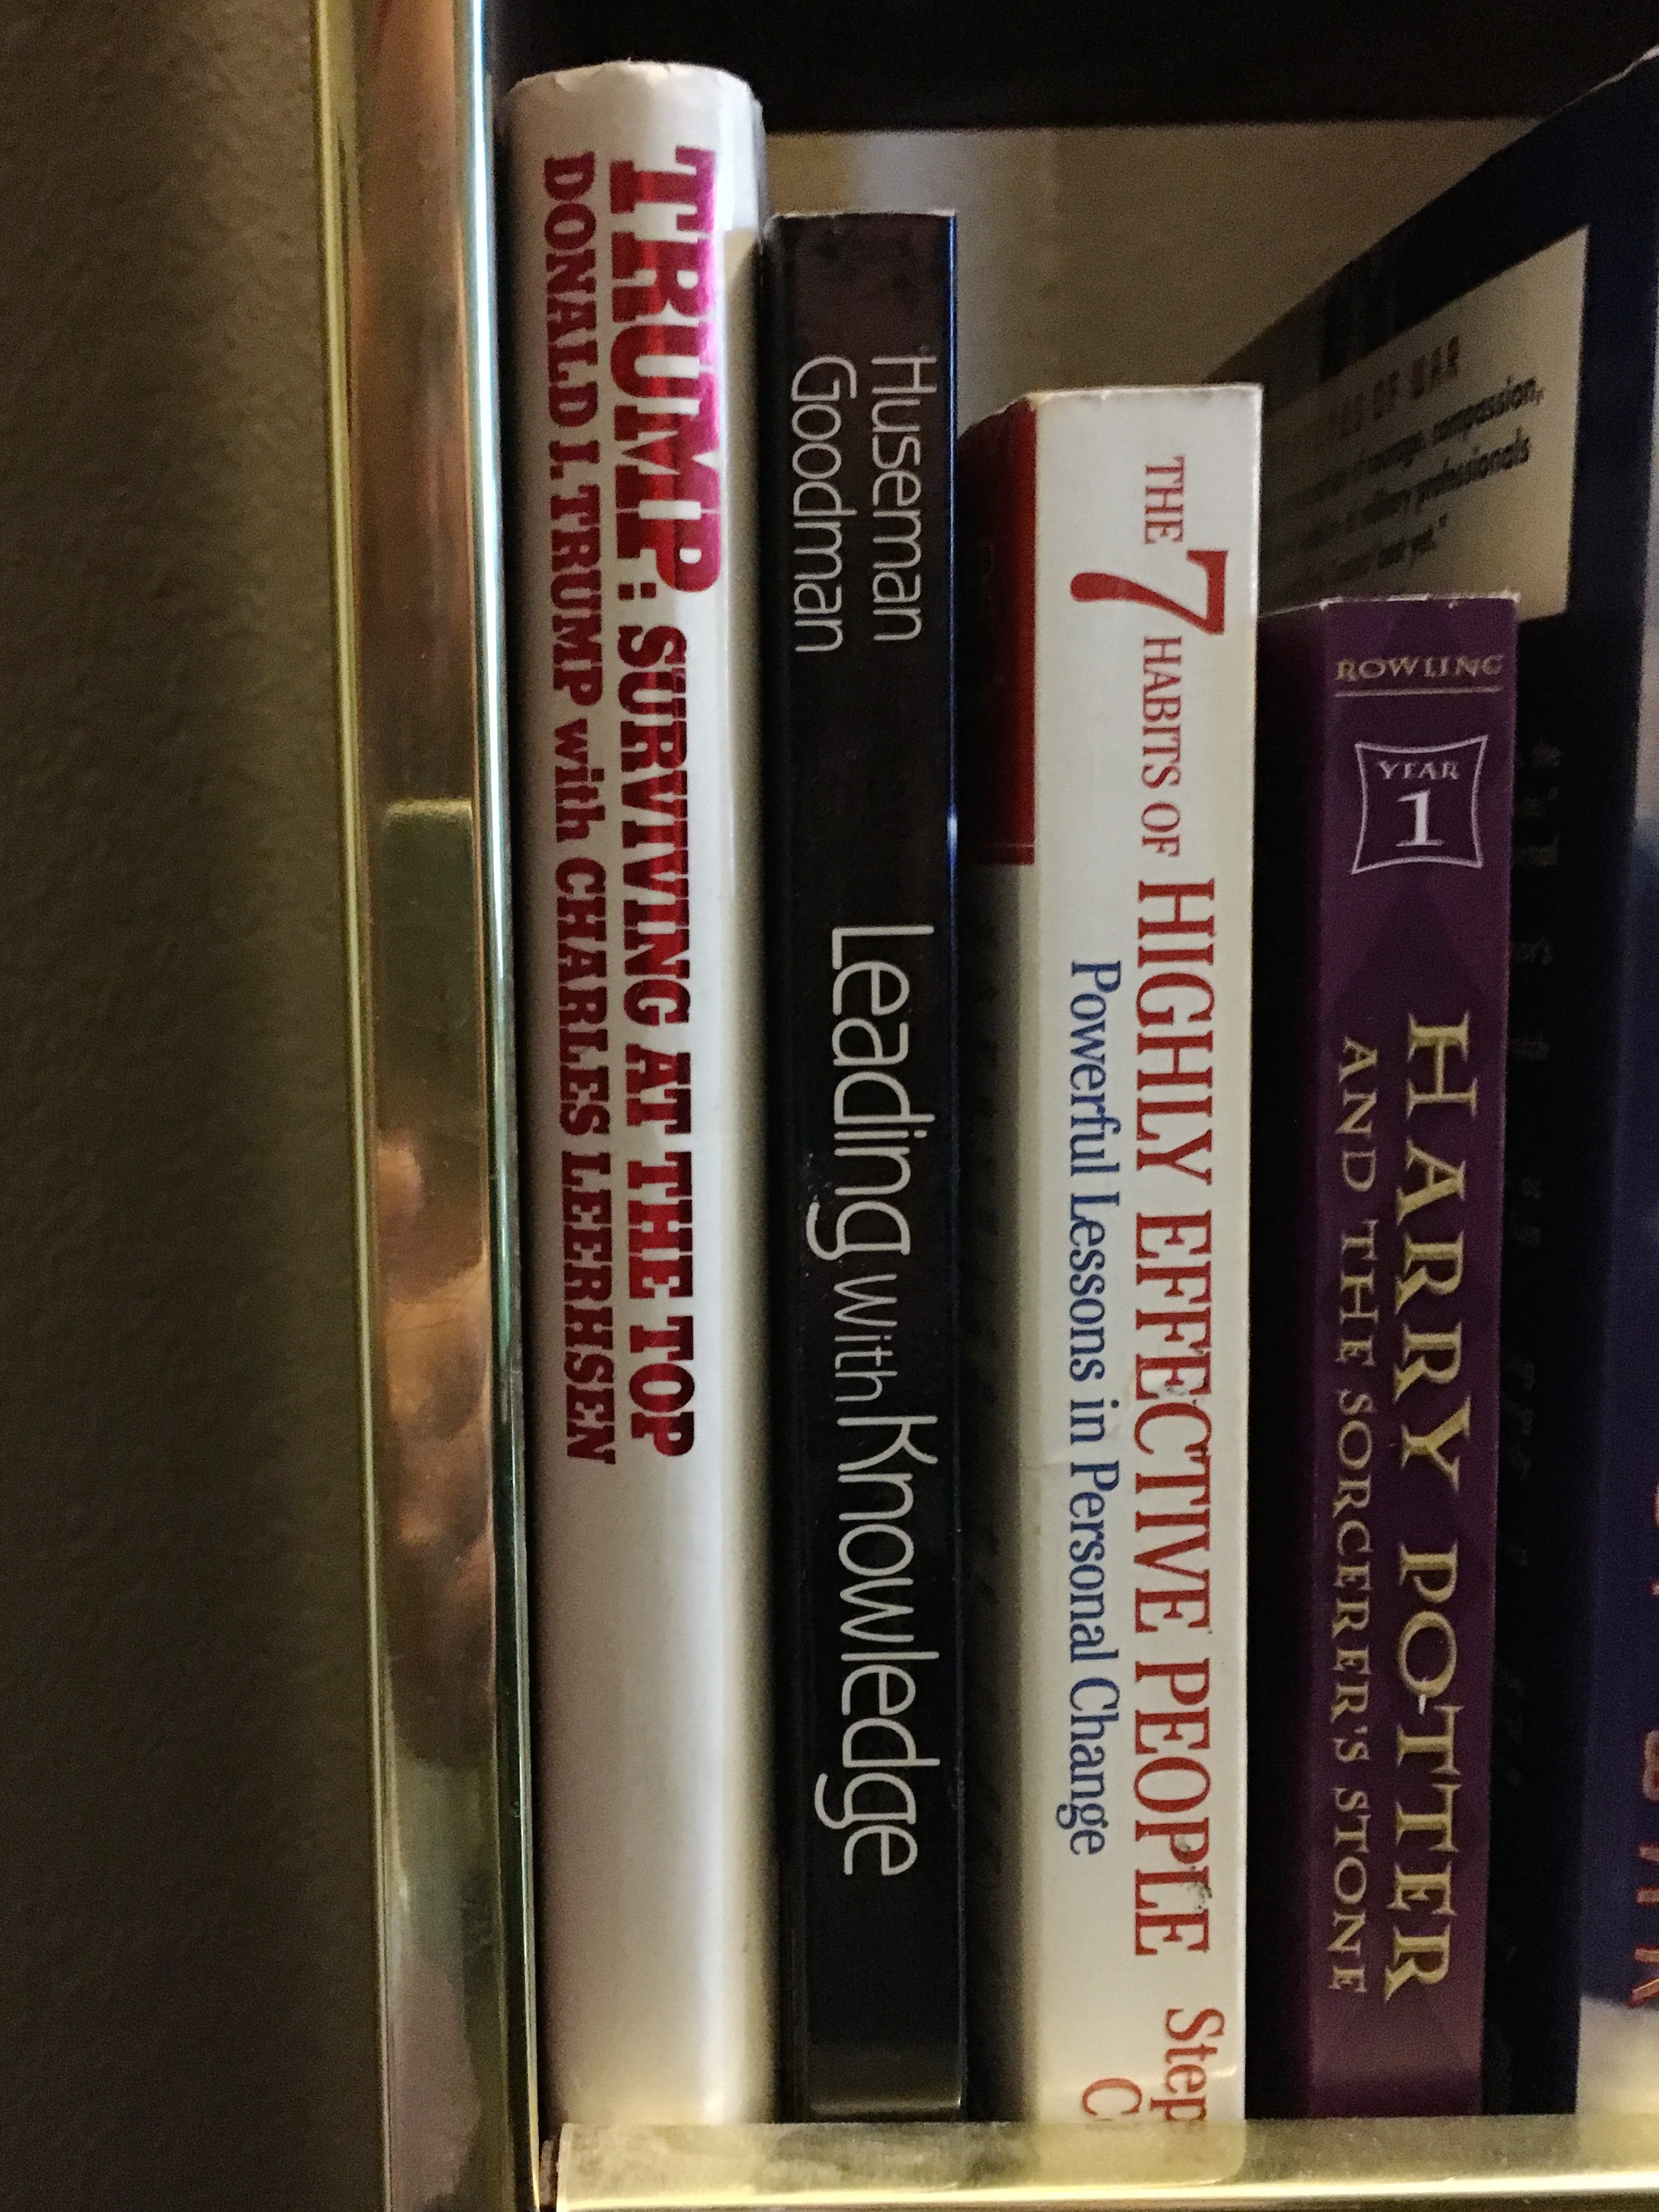
book, color, lip, product, beauty